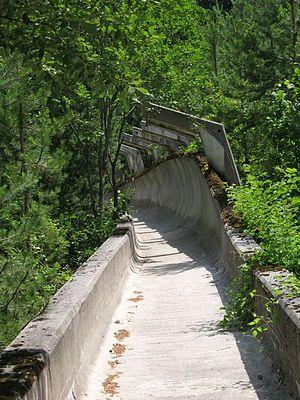
La piste olympique de bobsleigh et de luge de Sarajevo est située sur la Trebević, une montagne surplombant la ville de Sarajevo. La piste a été construite pour les Jeux olympiques d'hiver de 1984. La structure a été abandonnée à la suite des guerres de Yougoslavie. Son segment le plus long est de 576 mètres et sa construction a couté 8 500 000 dollars.